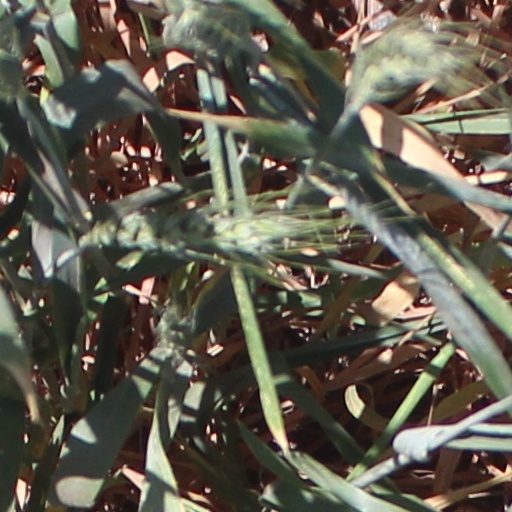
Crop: wheat